Describe the emotion expressed in this image:  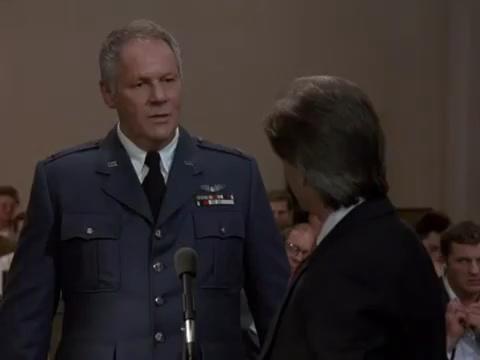
This person displays Suffering, valence and arousal with low intensity.